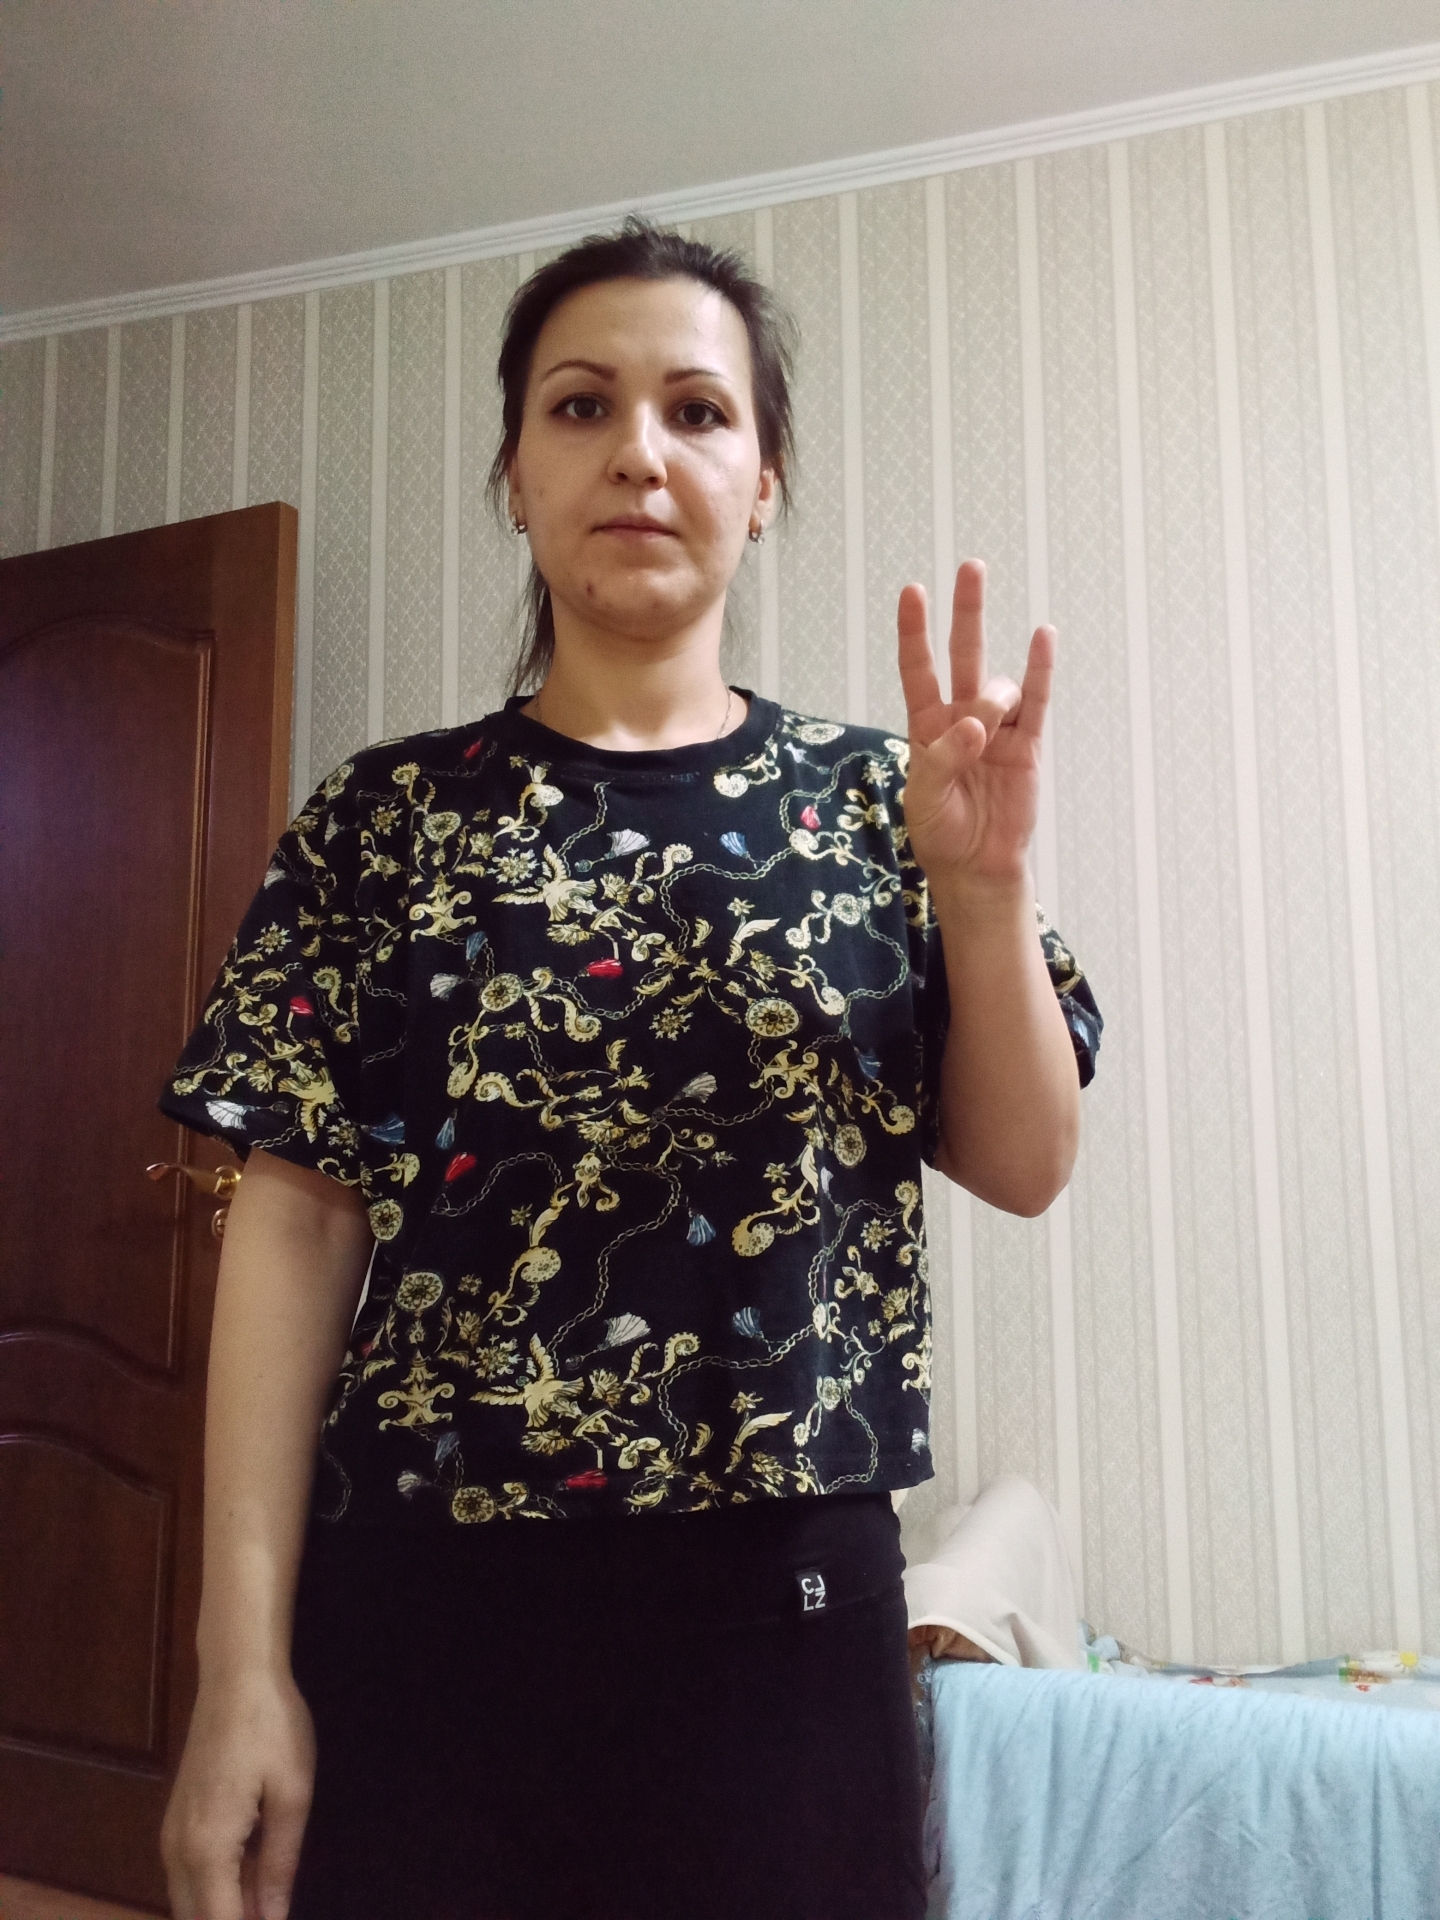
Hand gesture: three3